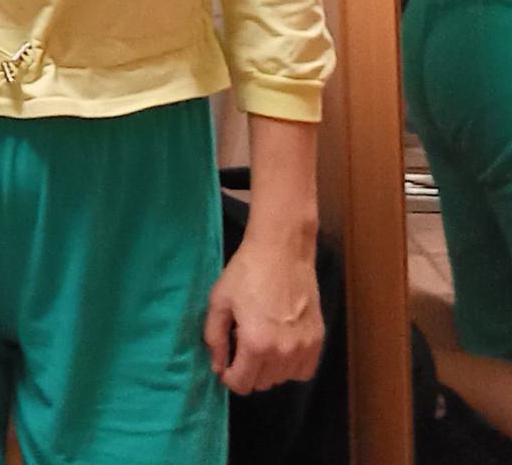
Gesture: no_gesture